Duet (TV series)

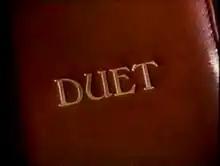

Duet is an American sitcom that aired on Fox from April 19, 1987, to May 7, 1989. Originally, the story centered on the romance of a novelist (Matthew Laurance) and a caterer (Mary Page Keller), but gradually the focus shifted to their yuppie friends (Chris Lemmon, Alison LaPlaca) and the show was rebranded as "Open House". The series was created by Ruth Bennett and Susan Seeger, and was produced by Paramount Television.